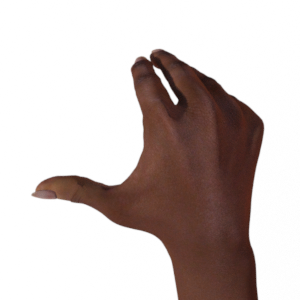
Label: rock